Son of Godzilla

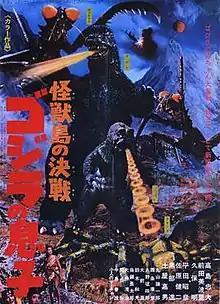
Theatrical release poster

is a 1967 Japanese "kaiju" film directed by Jun Fukuda, with special effects by Sadamasa Arikawa, under the supervision of Eiji Tsuburaya. Produced and distributed by Toho Co., Ltd, it is the eighth film in the "Godzilla" franchise. It stars Tadao Takashima, Akira Kubo, Akihiko Hirata, and Beverly Maeda, with Hiroshi Sekita, Seiji Onaka, and Haruo Nakajima as Godzilla, and Marchan the Dwarf as Minilla.